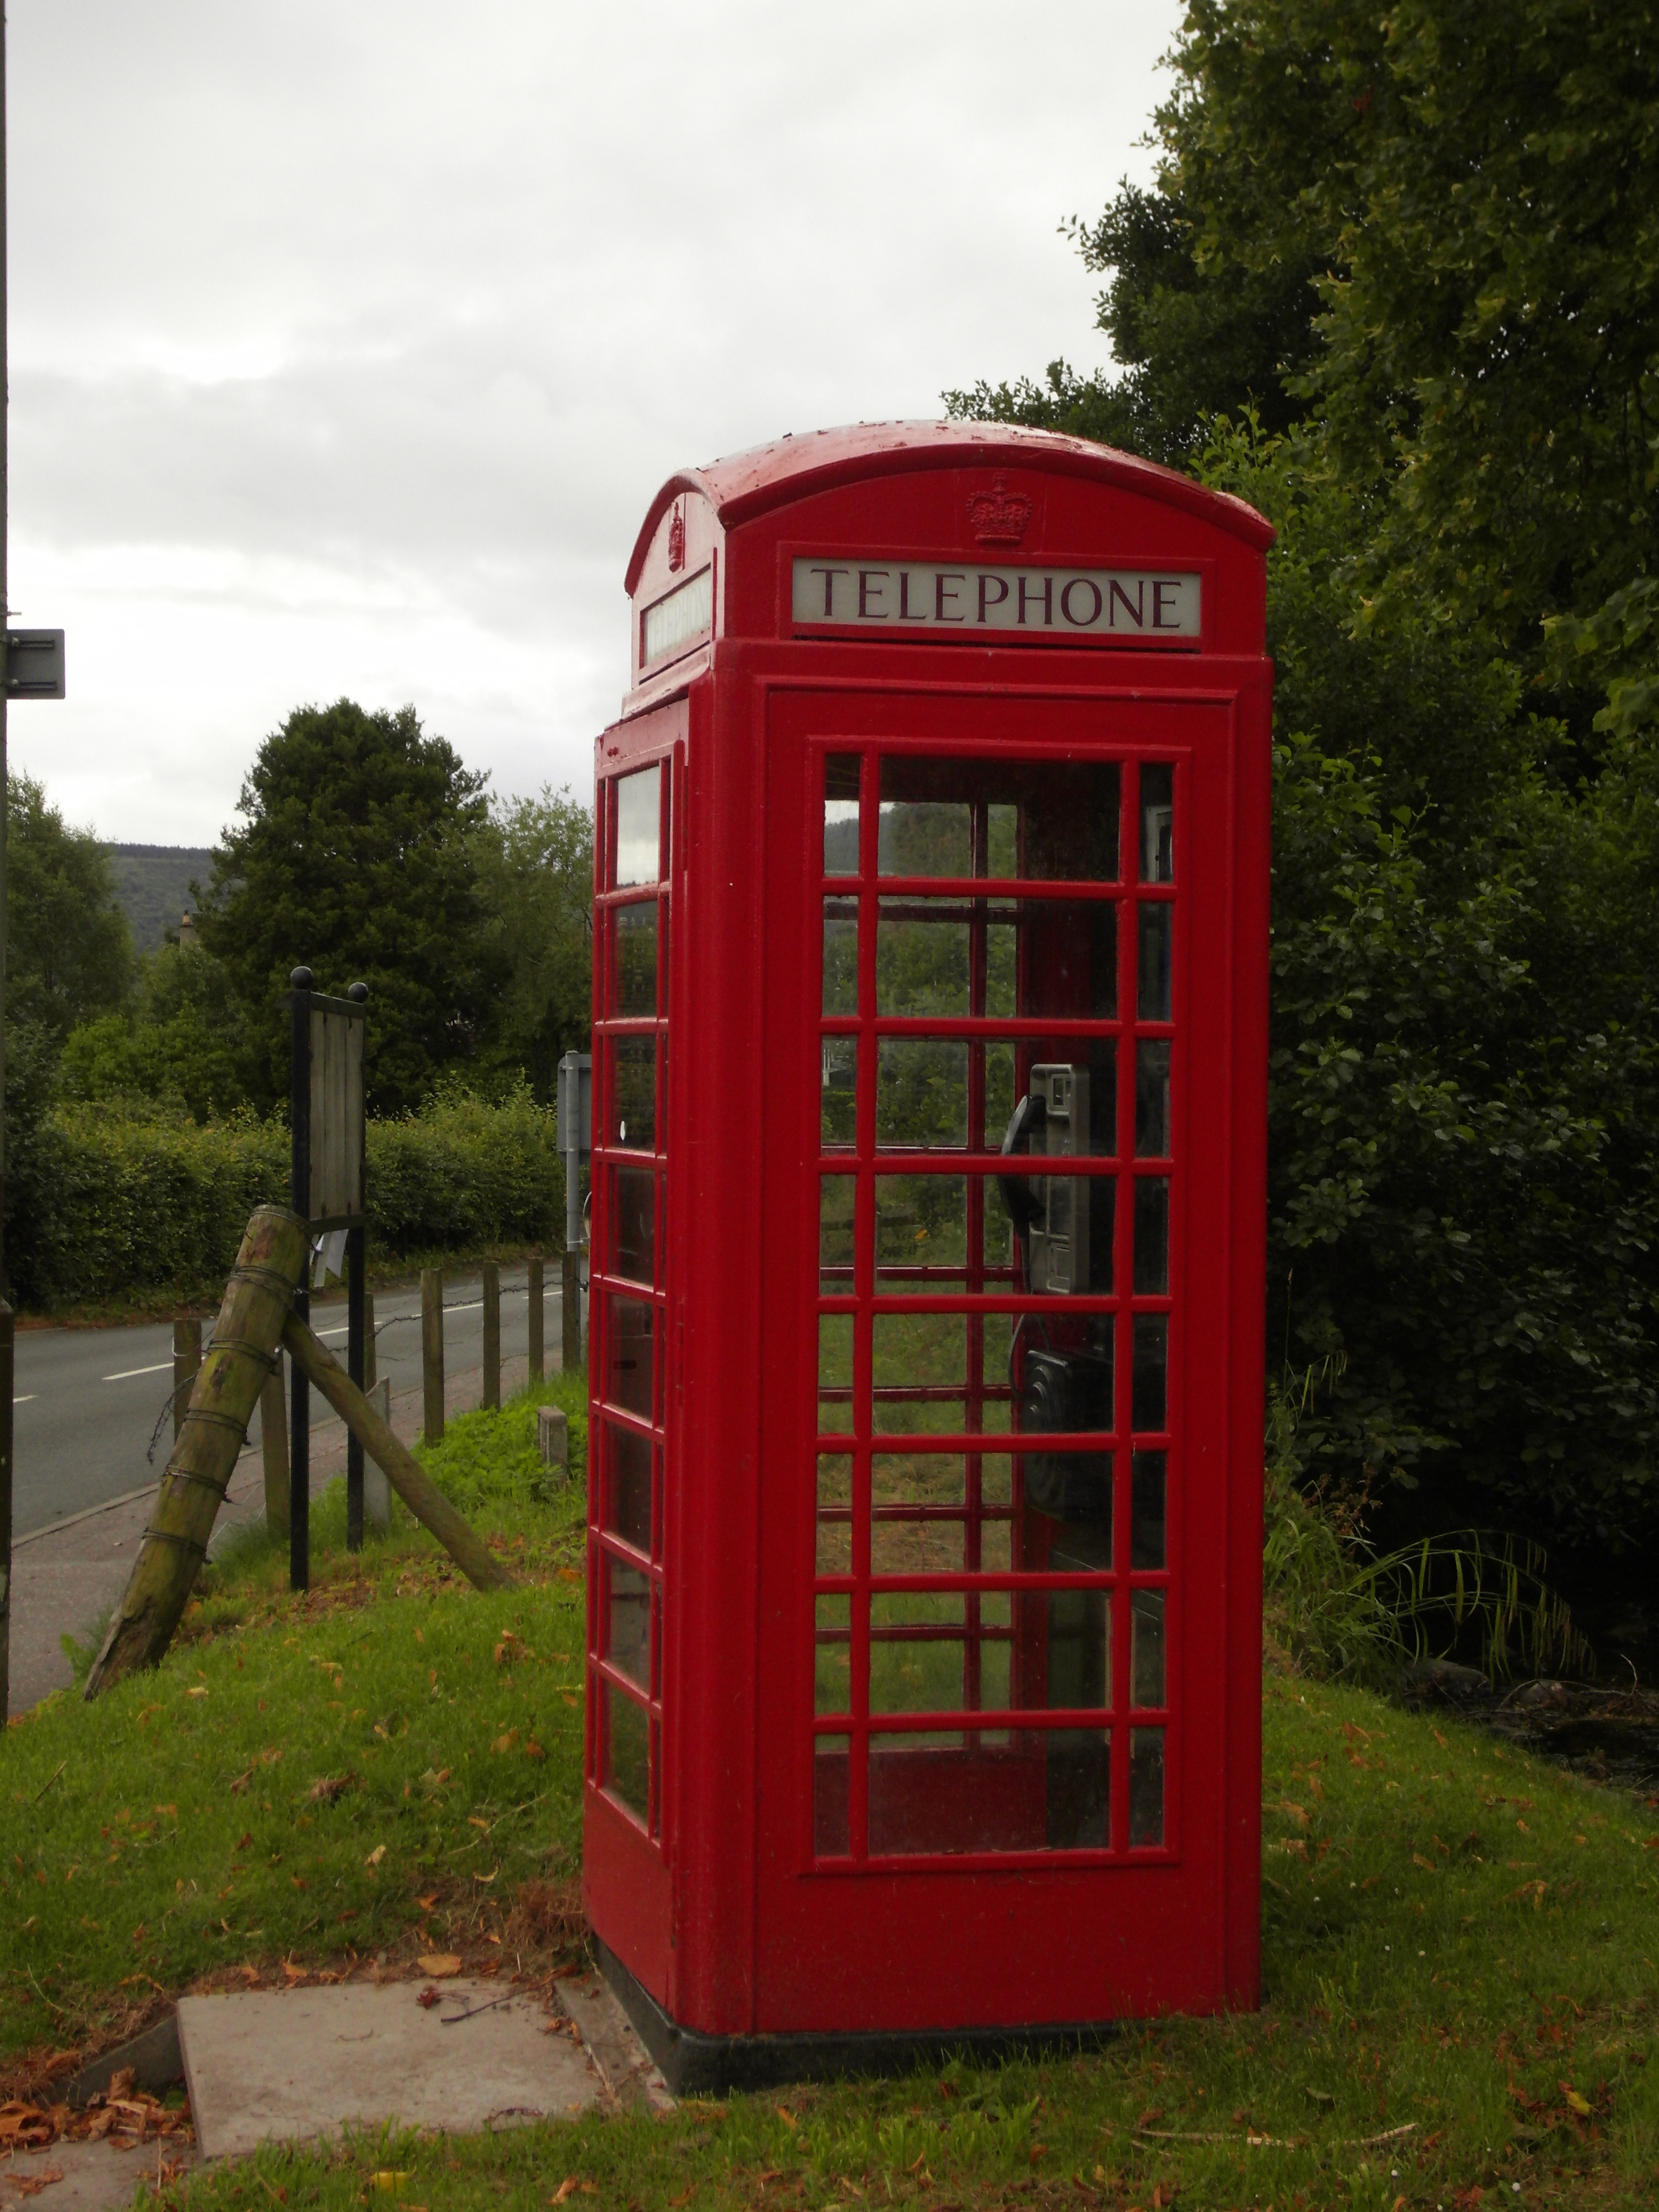
city, red, england, public, payphone, phone booth, red telephone box, telephone booth, human settlement, outdoor structure